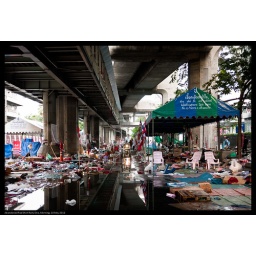
Under the sky train near the Ratchaprasong Rally Site the morning after the crackdown.